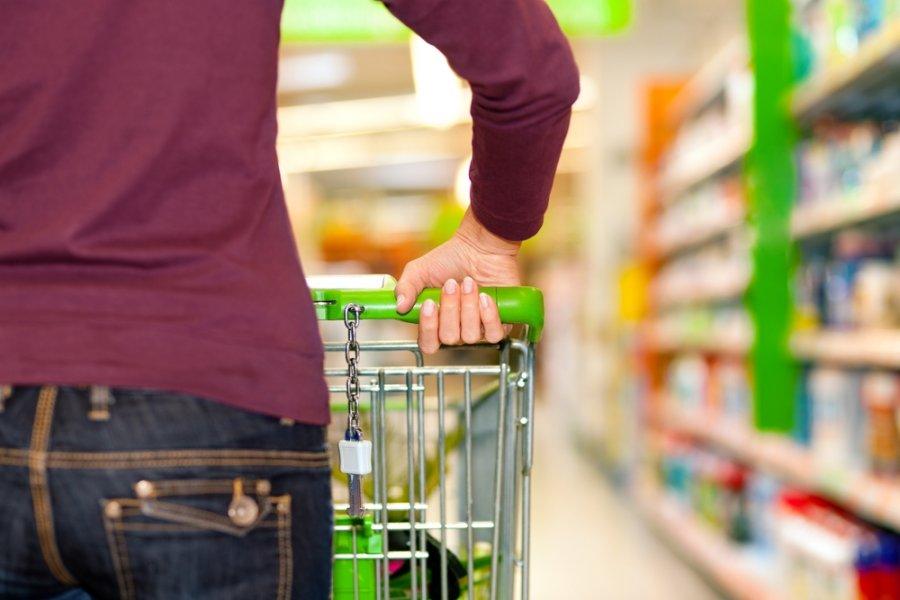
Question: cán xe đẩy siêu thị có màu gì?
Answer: cán xe đẩy siêu thị có màu xanh lá